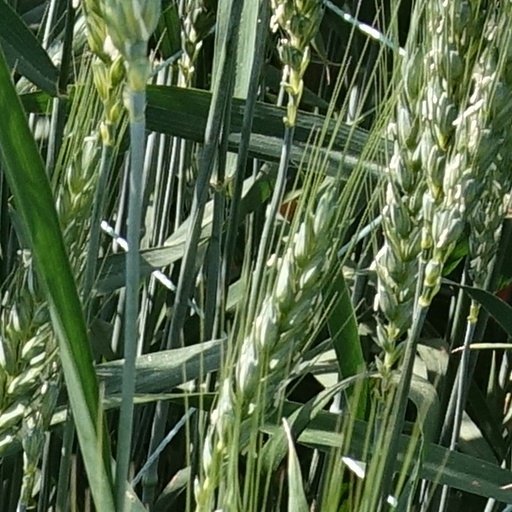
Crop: wheat